Jimmy White

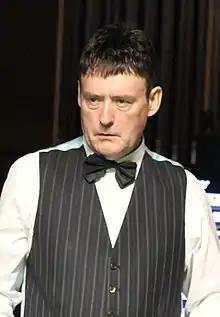
White at the 2016 Paul Hunter Classic

James Warren White (born 2 May 1962) is an English professional snooker player who has won ten ranking events. Nicknamed "The Whirlwind" because of his swift and attacking style of play, White has reached six World Snooker Championship finals during his career but finished runner-up on each occasion. He has won two of snooker's Triple Crown events, the 1984 Masters and the 1992 UK Championship. White is a record four-time World Seniors Champion, winning in 2010, 2019, 2020 and 2023.